Eric Smith (offensive lineman)

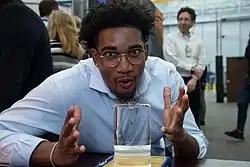
Smith in 2020

Eric Maurice Smith Jr. (born September 2, 1995) is an American former professional football offensive tackle. He played college football at Virginia.